Brandreth Pill Factory

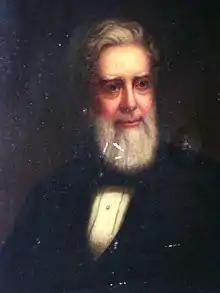
A slightly distressed oil painting of an old bearded man in a dark suit

To their east, at the edge of the woods, is the oldest building in the factory complex. It is a two-story three-by-three-bay flat-roofed structure. Doric pilasters at each corner, along with three at evenly spaced intervals along between windows along the north and south facades, support a blank entablature below the roof. Their granite bases and capitals complement the granite sills and lintels on the windows. A modern concrete block addition is attached to the south. Inside, it retains much of its original furnishing.